Ford Island

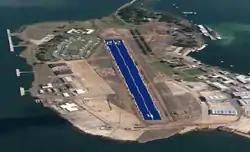
An island with building on the left and right. Center is a conceptual design of the runway covered in solar panels.

The US Pacific Fleet established the Fleet Intelligence Center, Pacific (FICPAC) on Ford Island by 1955 as the Vietnam War escalated and an additional intelligence branch was needed in addition to the one in Guam. With little other use of the island, as naval and air operations were moved to facilities on the side of the Pearl Harbor previously owned by the Bishop estate, the Navy decommissioned Naval Air Station Ford Island in 1966. The island continued to be controlled by the Navy as a sub-component of Naval Station Pearl Harbor.